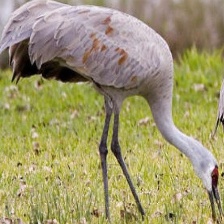
Species: SANDHILL CRANE
Scientific name: GRUS CANADENSIS
ImageNet parent category: crane